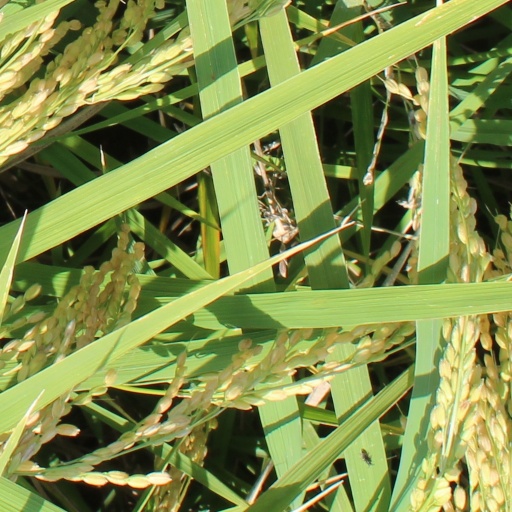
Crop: rice